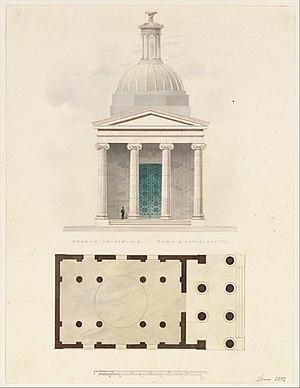
L'église française du Saint-Esprit est une église protestante située 111 East 60th Street, au cœur de Manhattan à New York aux États-Unis. C'est une église francophone, issue du refuge huguenot. Elle est affiliée à l'Église épiscopale des États-Unis et à la Commission des Églises évangéliques d’expression française à l’étranger de la Fédération protestante de France.